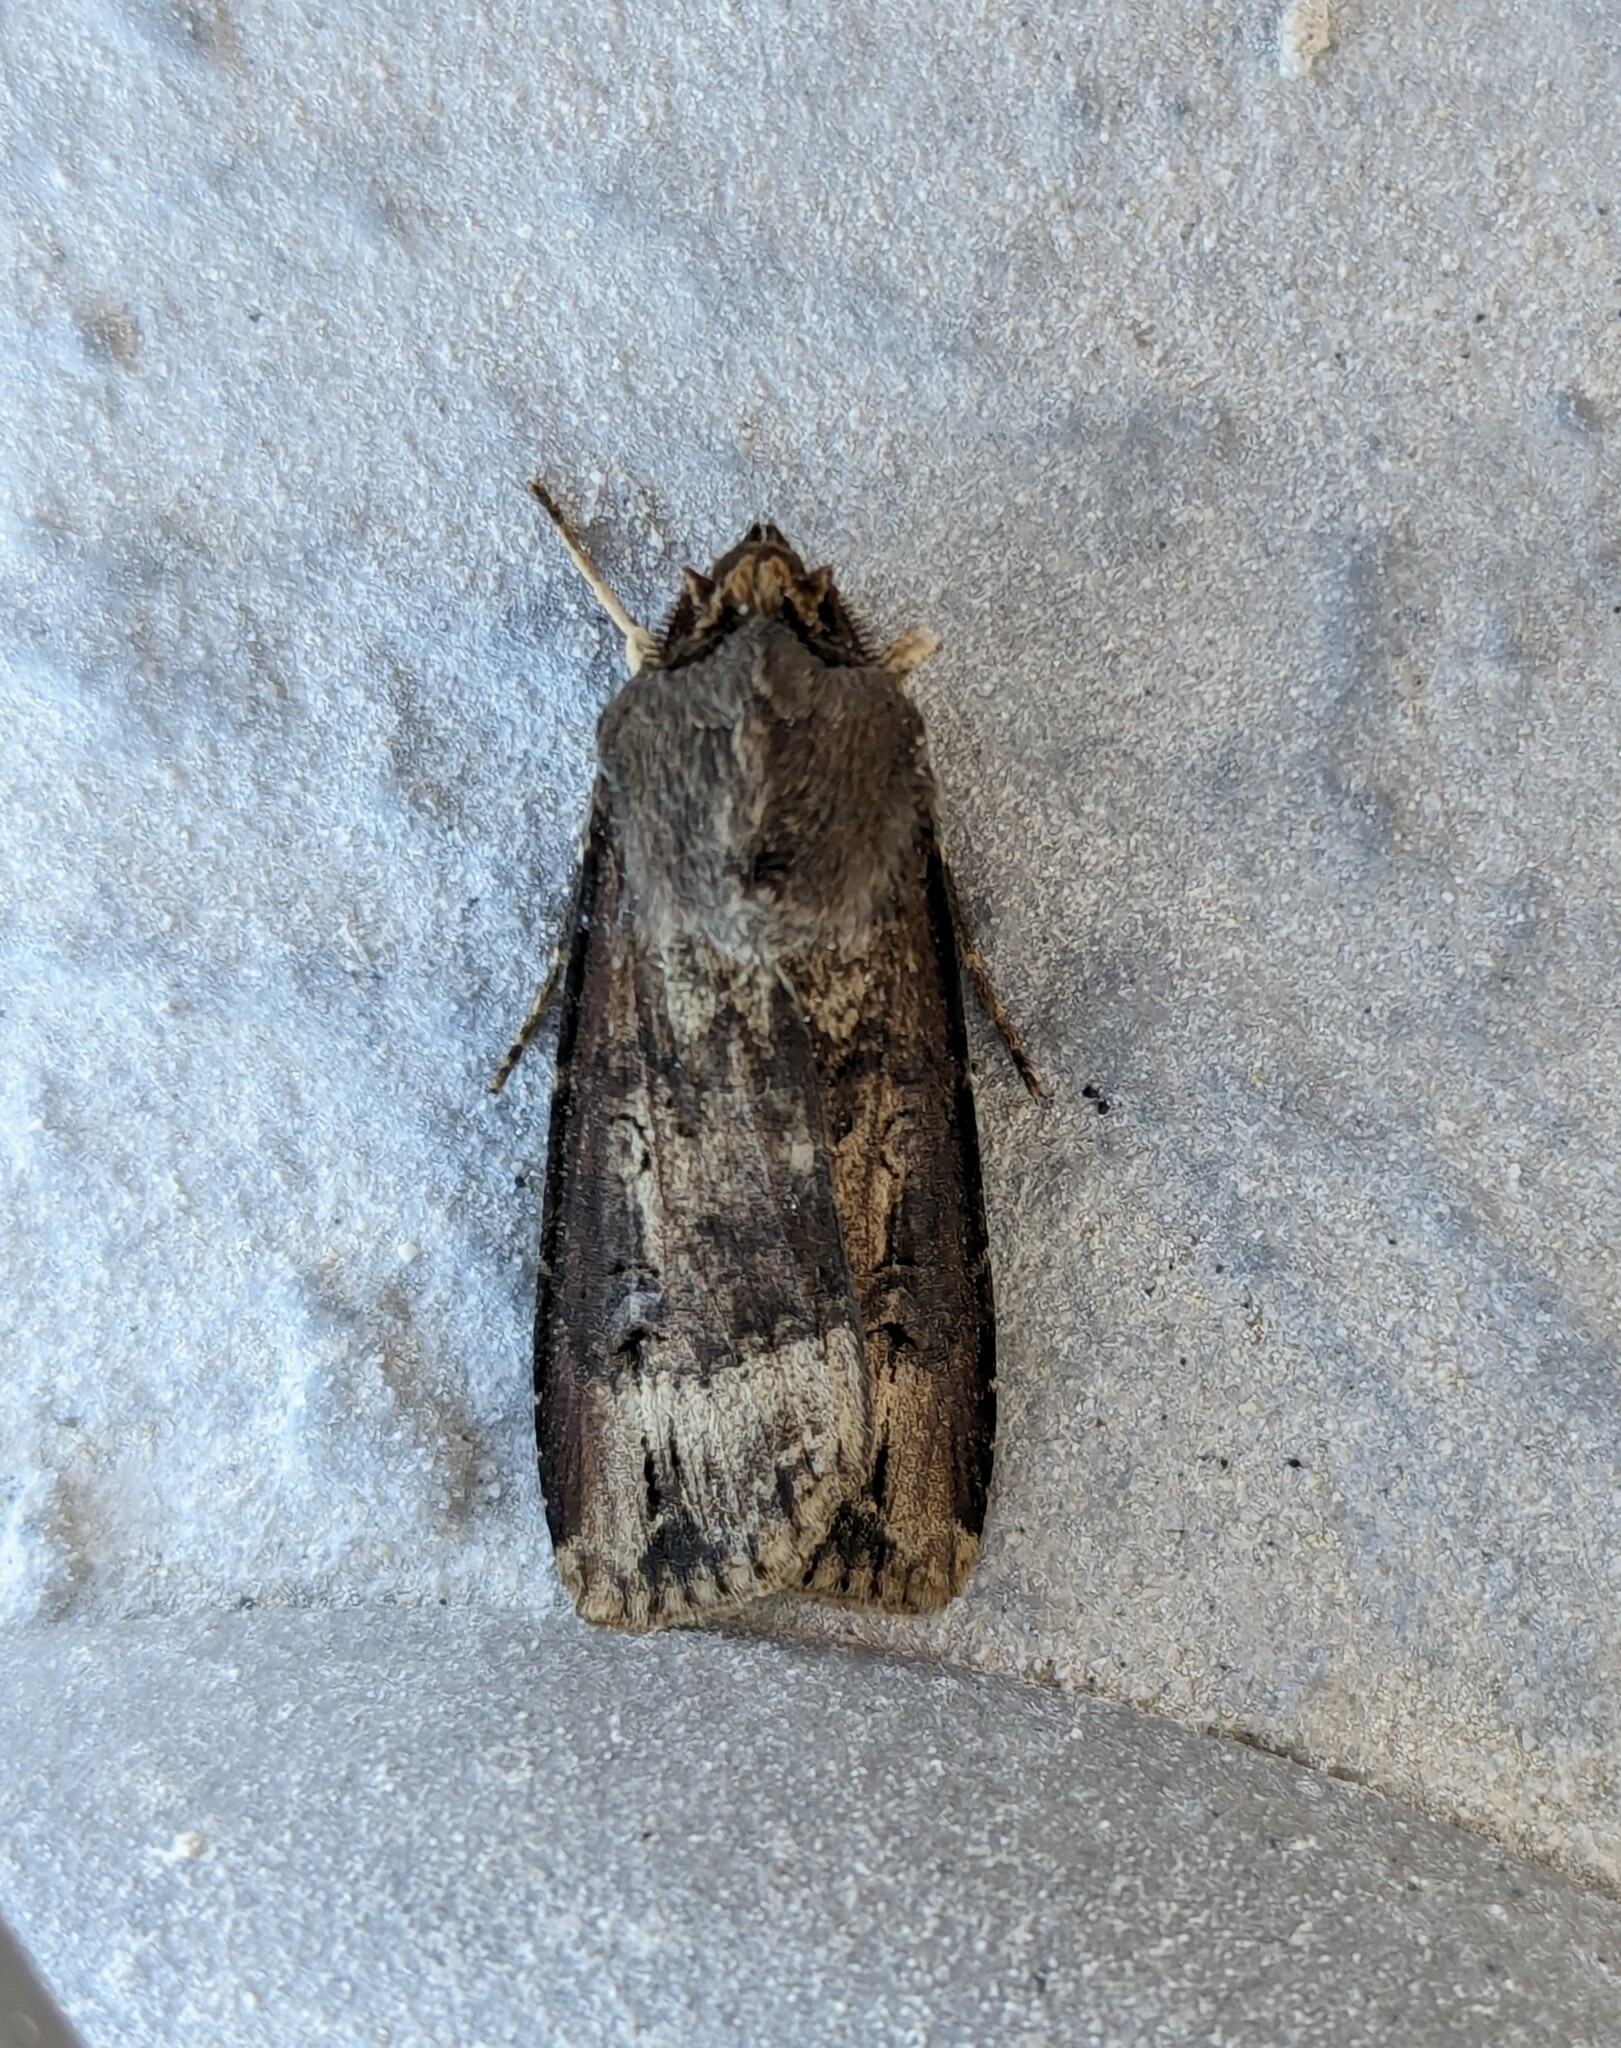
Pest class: cutworms